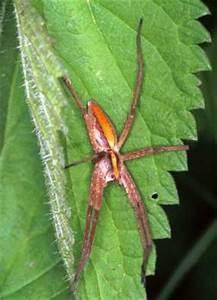
spider